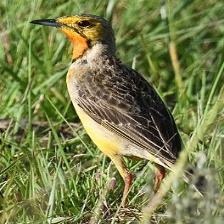
Species: CAPE LONGCLAW
Scientific name: MACRONYX CAPENSIS